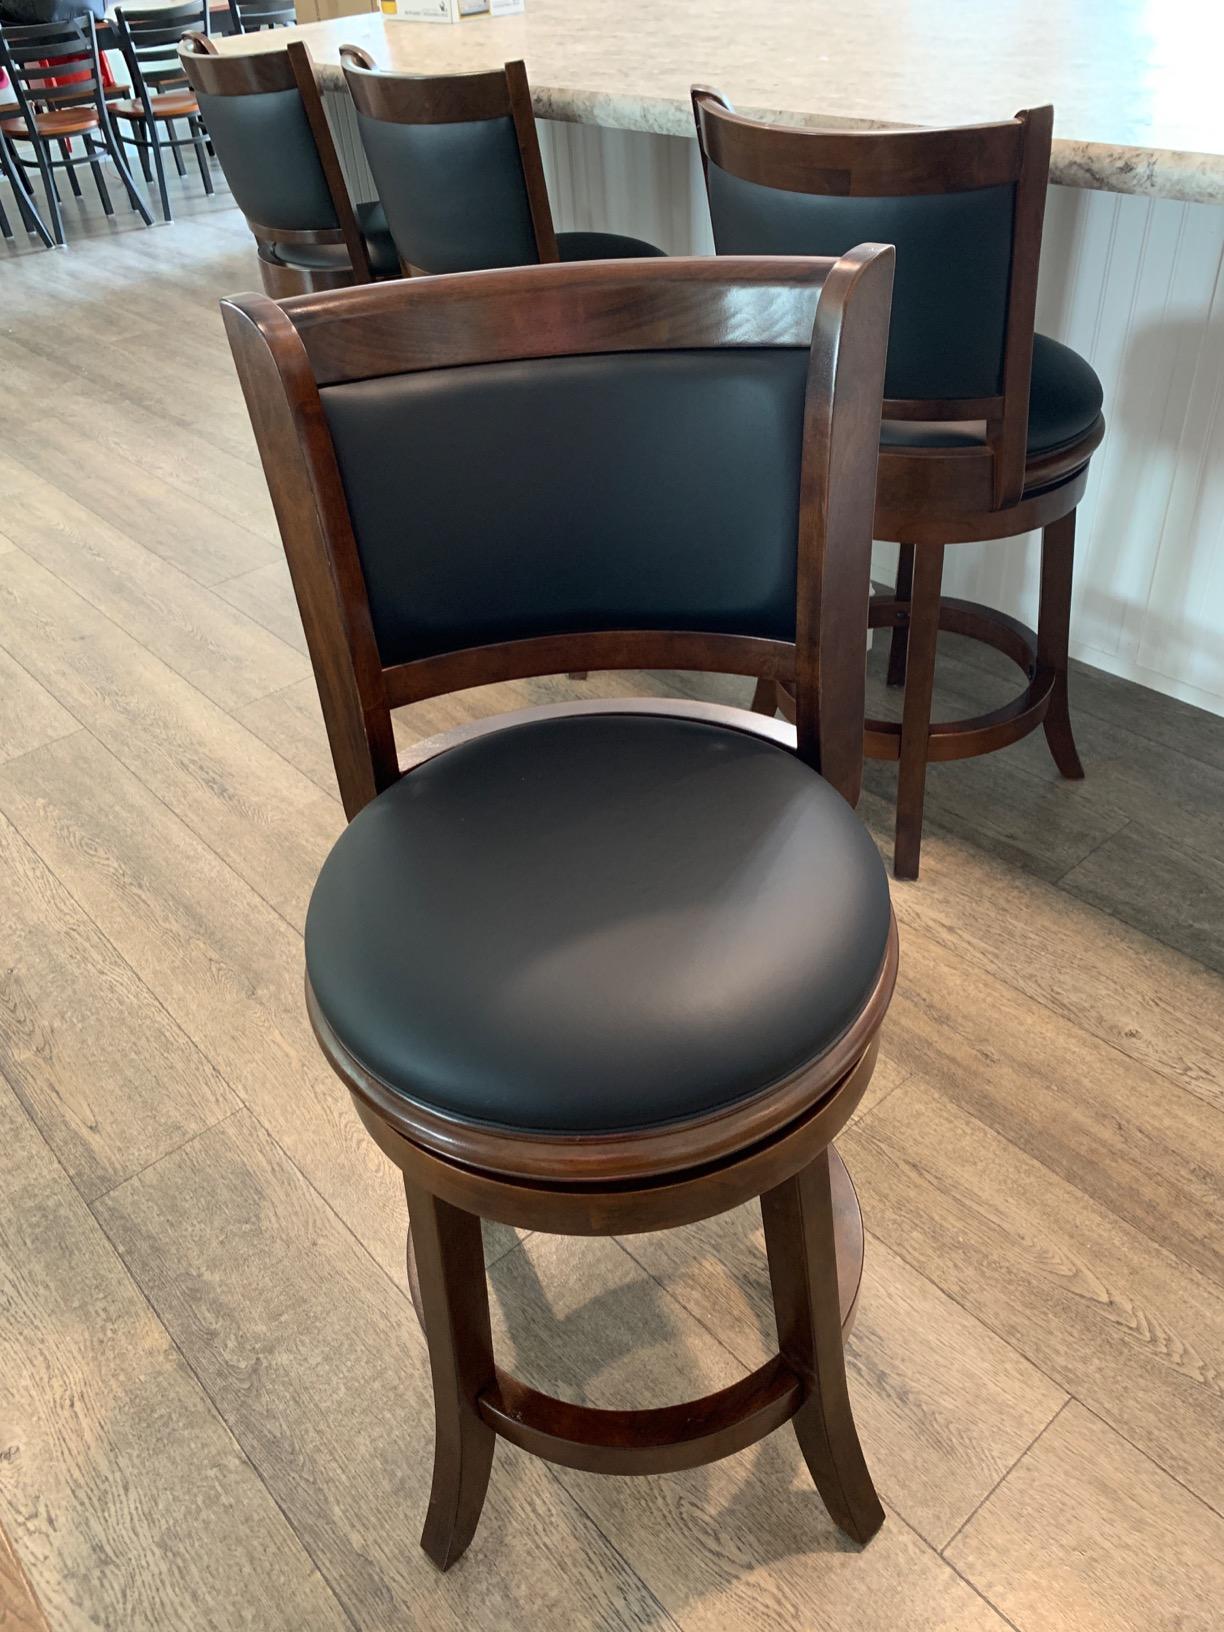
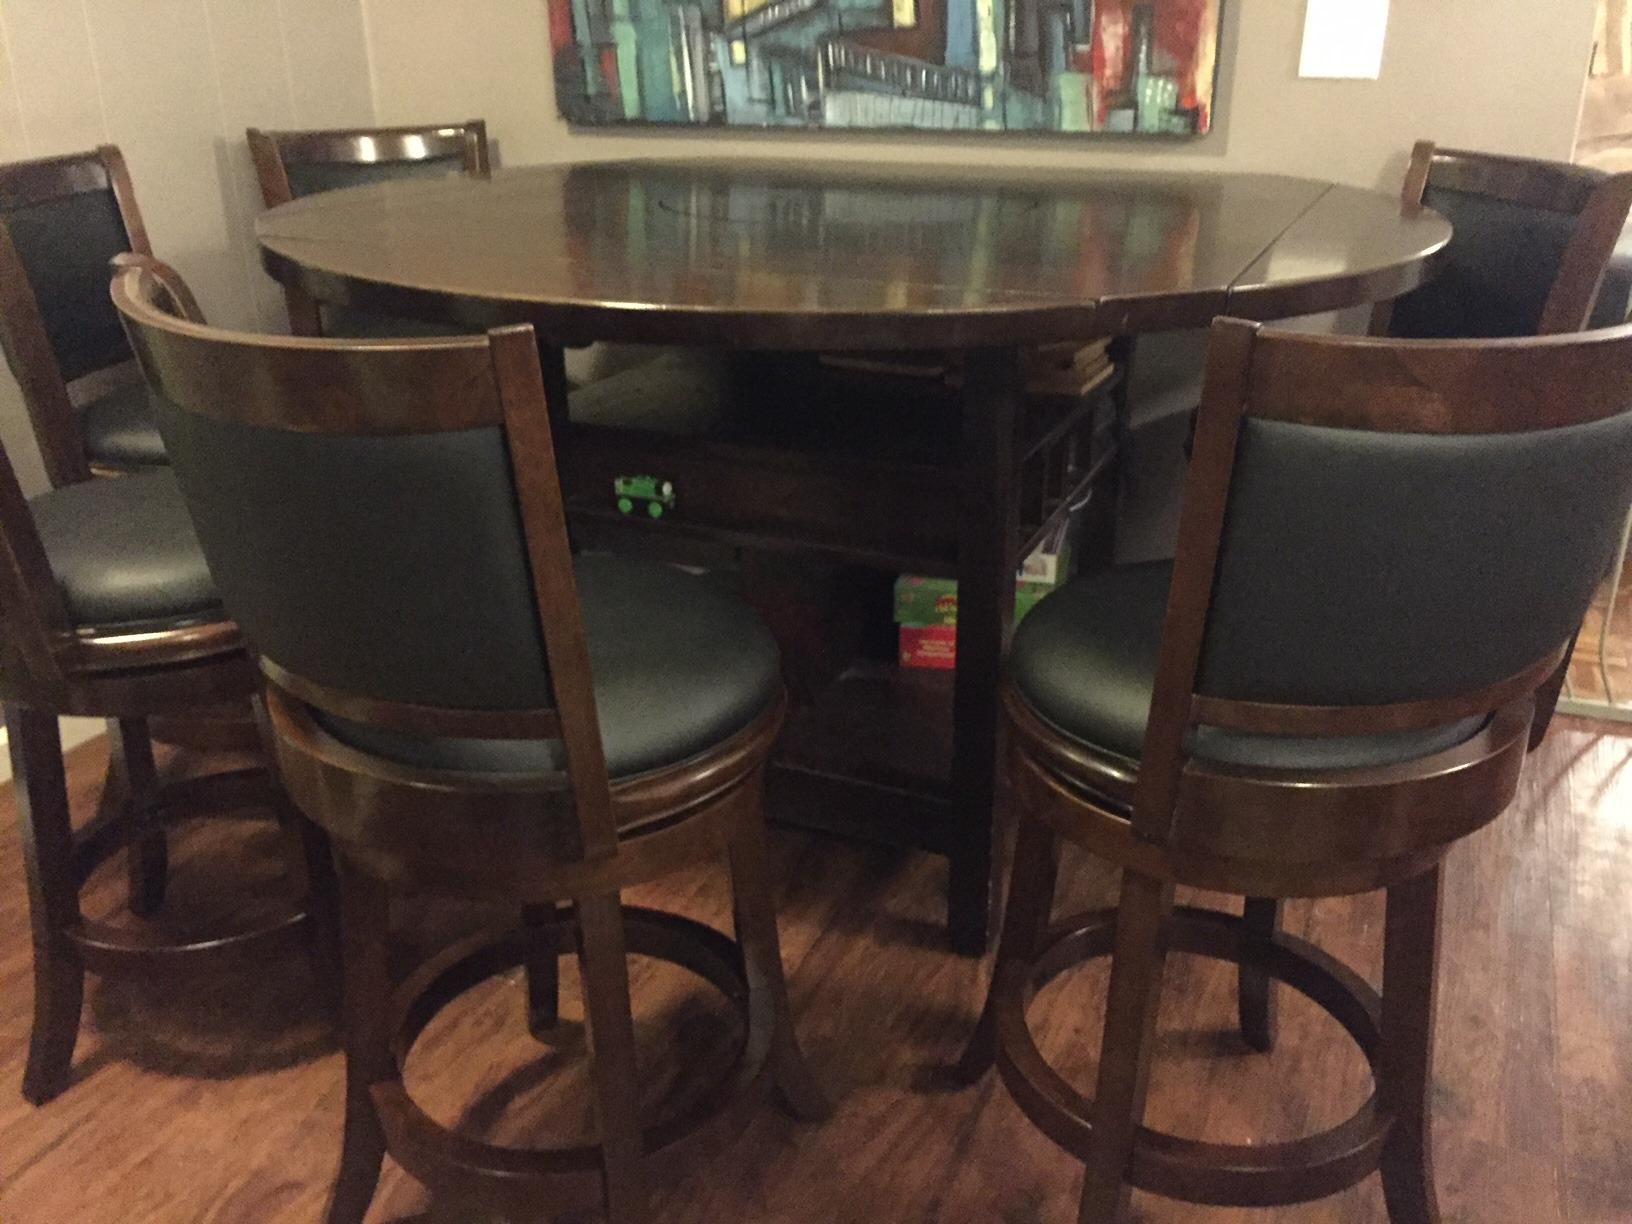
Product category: stool
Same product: yes